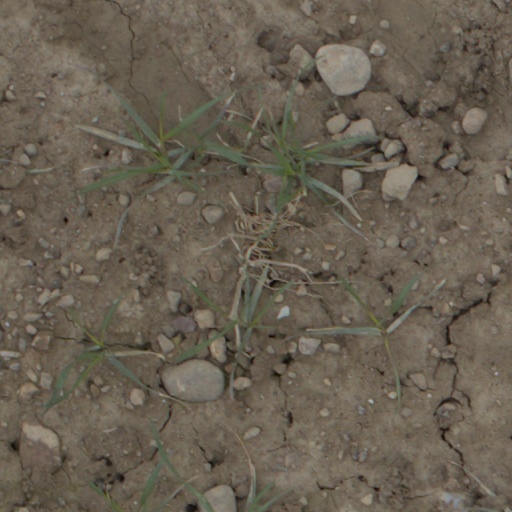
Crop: wheat